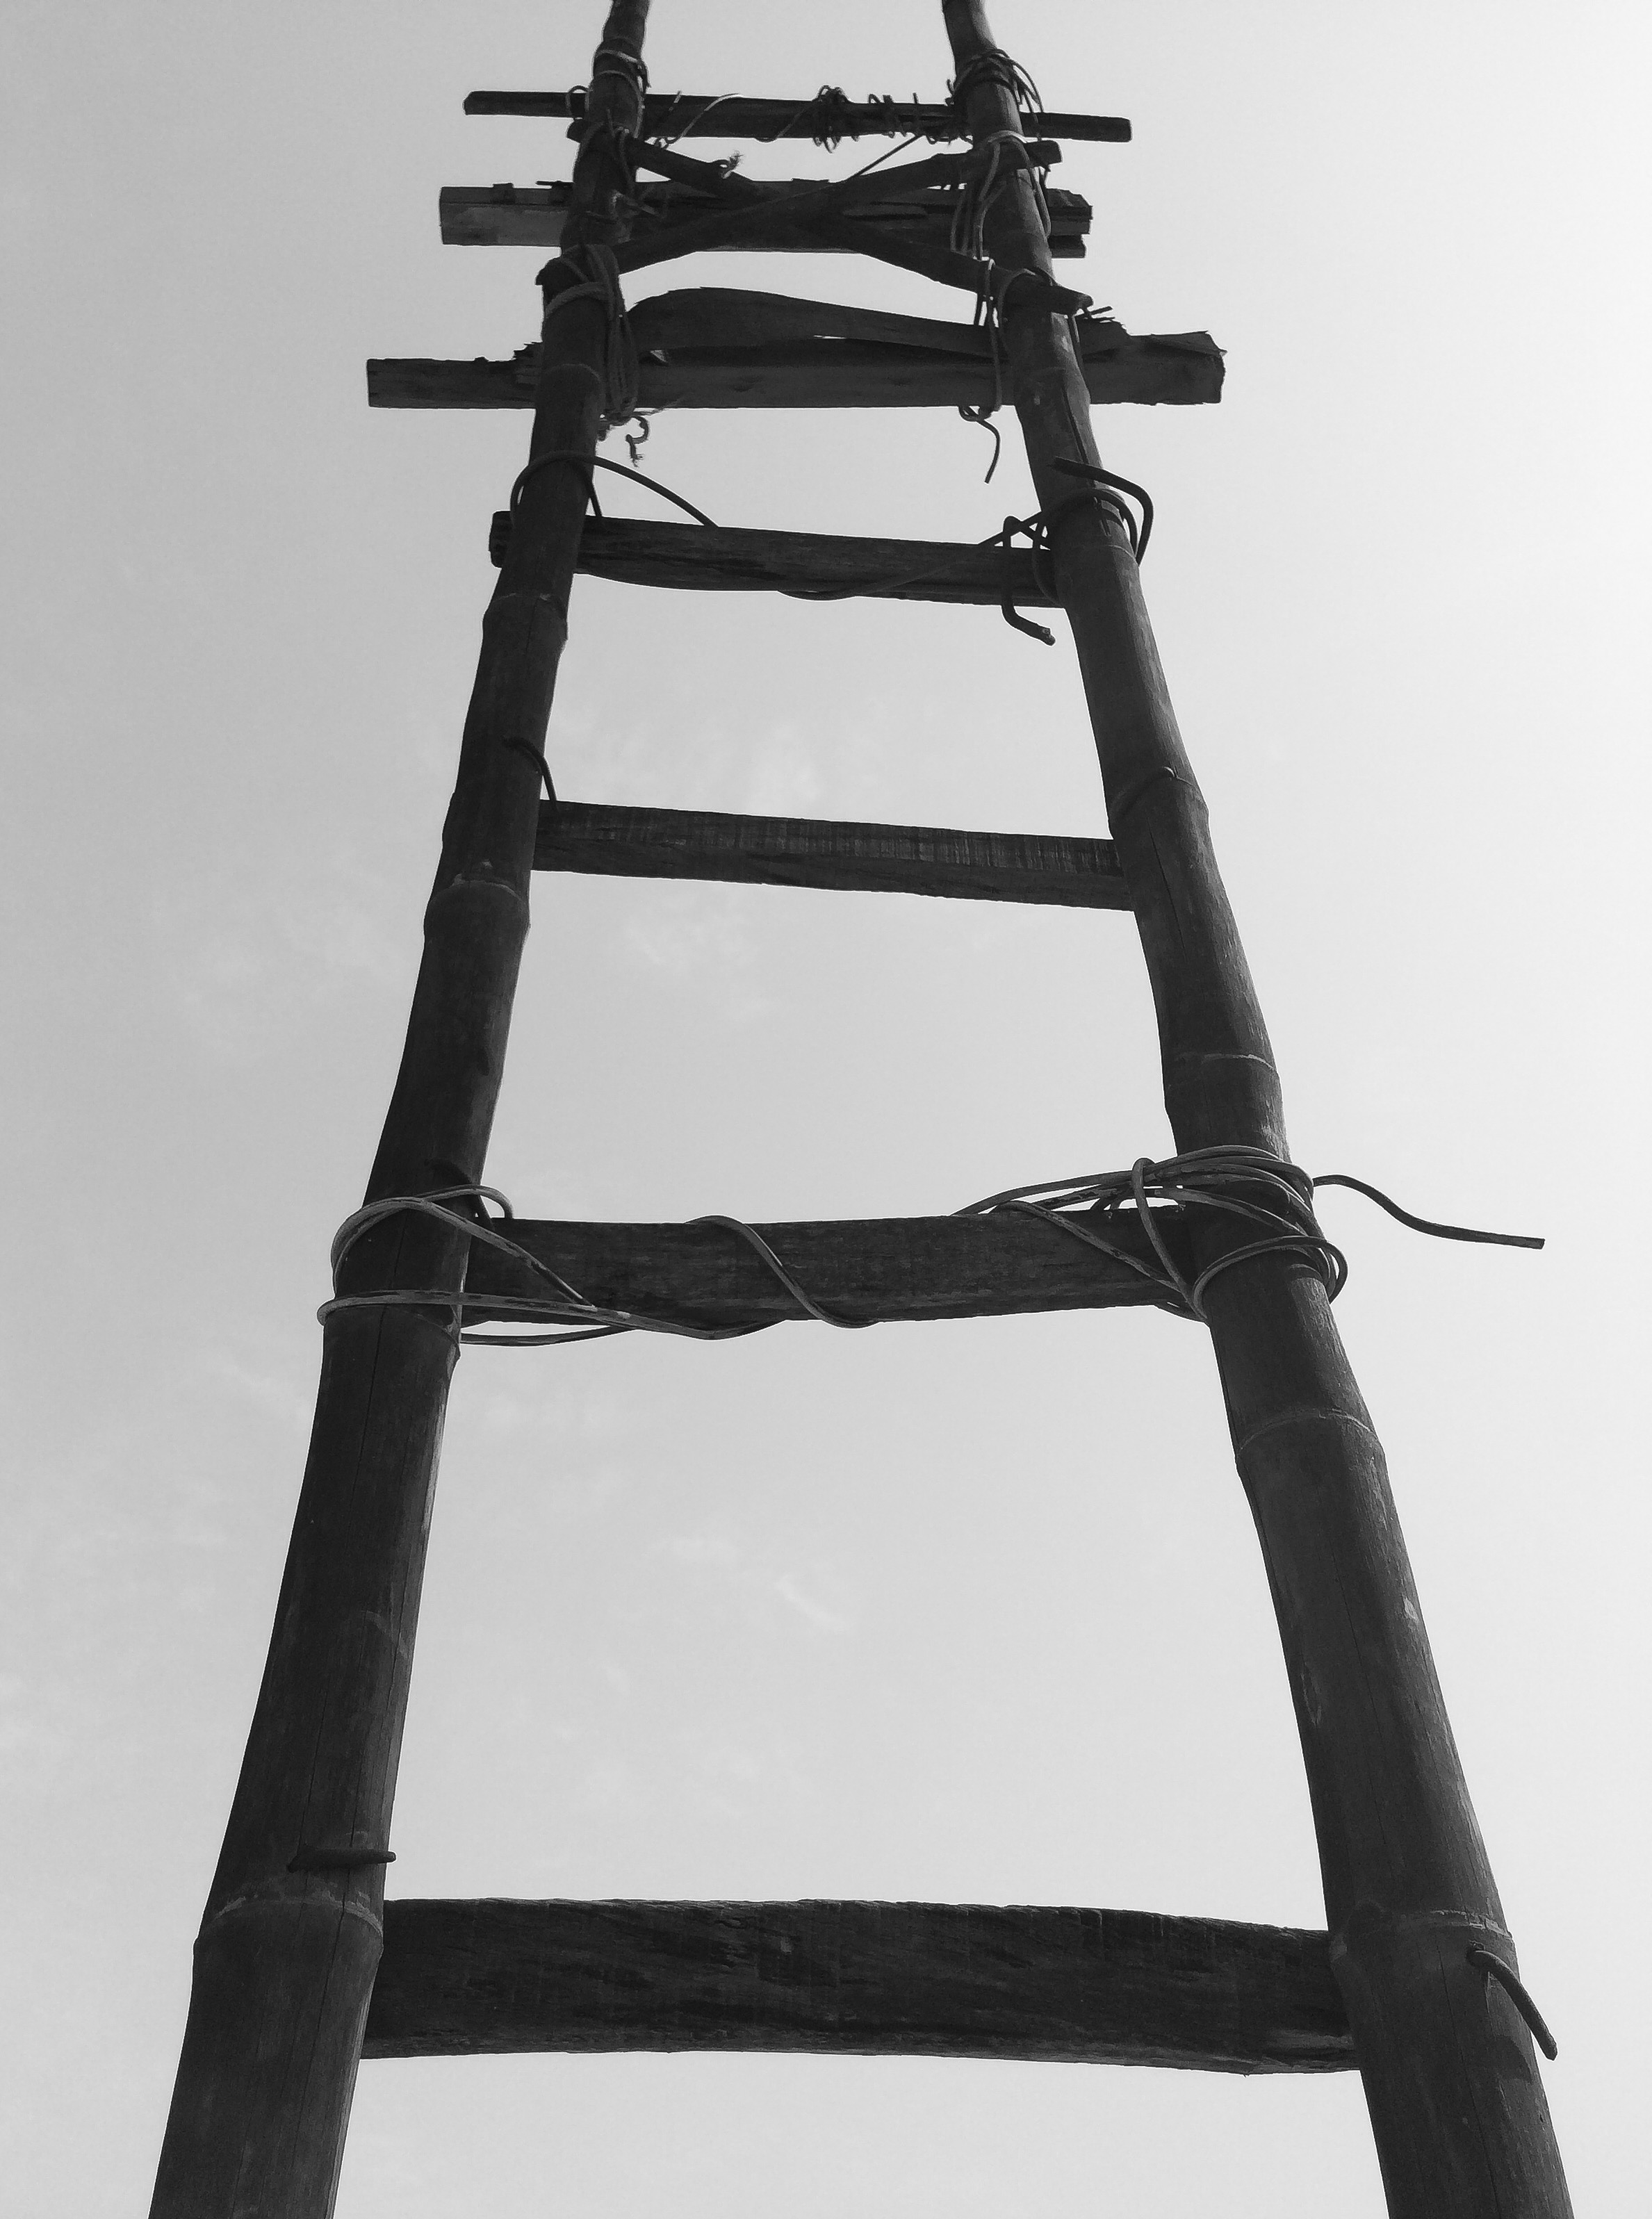
black and white, sky, wood, old, construction, rein, ladder, bridle, tall, iron, halter, man made object, horse tack, camera accessory